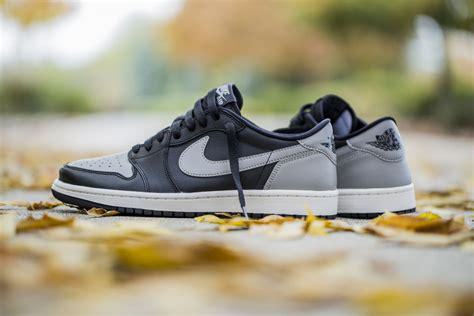
Brand: Jordan
Model: 1 Retro